RF power amplifier

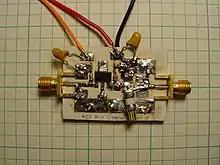
An RF power amplifier

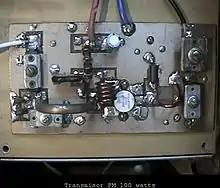
Class C VHF power amplifier based on the transistor MRF317

A radio-frequency power amplifier (RF power amplifier) is a type of electronic amplifier that converts a low-power radio-frequency (RF) signal into a higher-power signal. Typically, RF power amplifiers are used in the final stage of a radio transmitter, their output driving the antenna. Design goals often include gain, power output, bandwidth, power efficiency, linearity (low signal compression at rated output), input and output impedance matching, and heat dissipation.